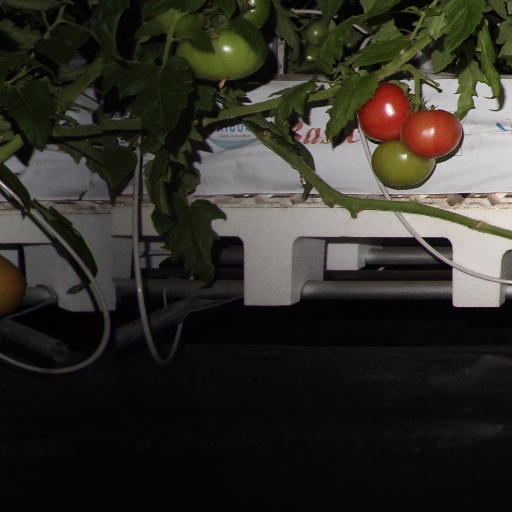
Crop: tomato